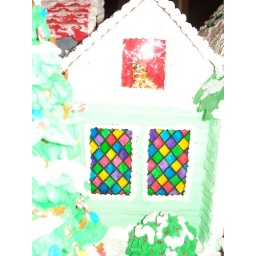
stained glass windows, cat in window upstairs Santa's house